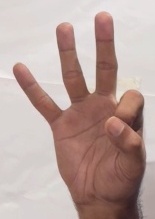
ASL sign: 9